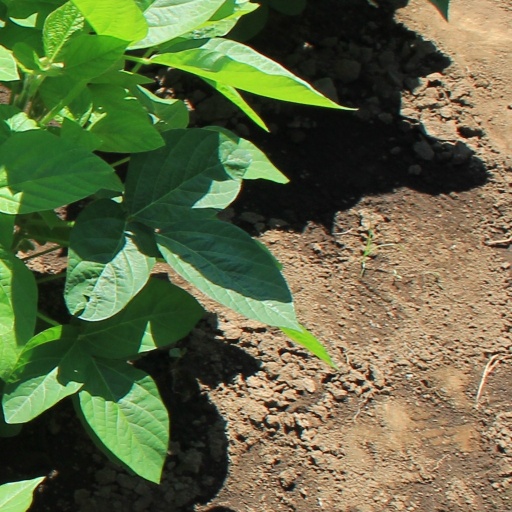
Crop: soybean